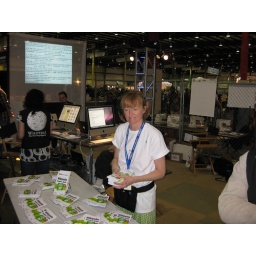
The screen above was running live WKP edits in 10 different languages- a big draw.